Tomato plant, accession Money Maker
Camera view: vertical (180 deg); turntable rotation: 30 degrees
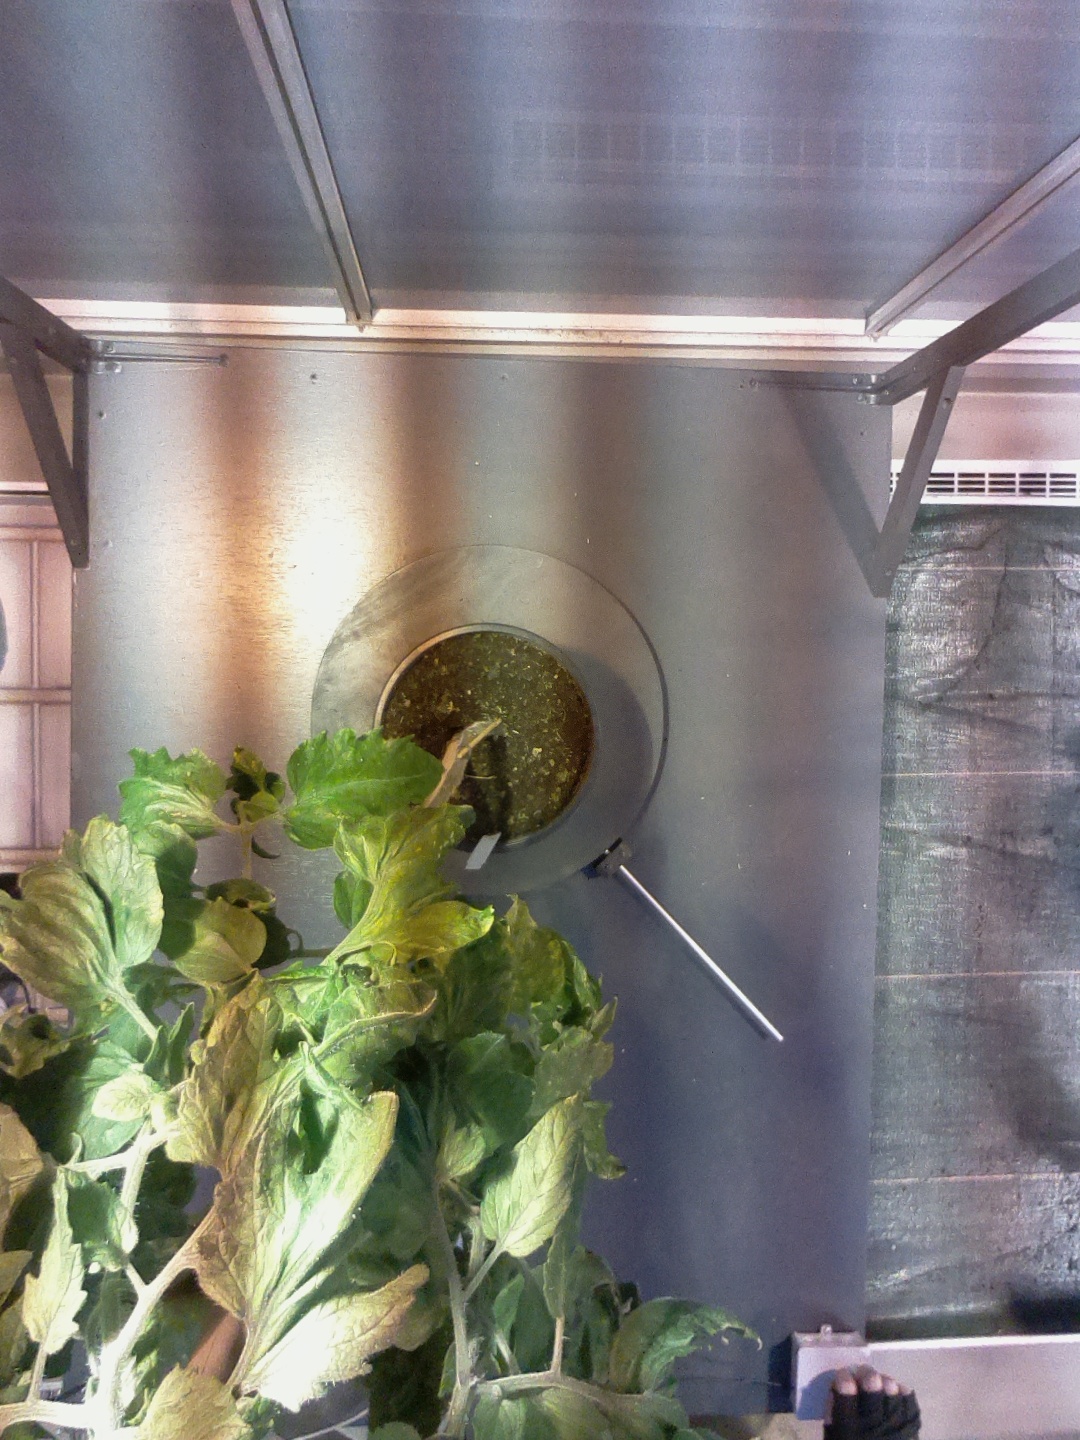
BBCH growth stage 76: 60%-70% of final fruit size